Alloa Town Hall

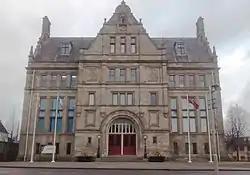
Alloa Town Hall

Alloa Town Hall is a municipal building in Marshill, Alloa, Scotland. The structure, which was the meeting place of Alloa Burgh Council, is a Category C listed building.